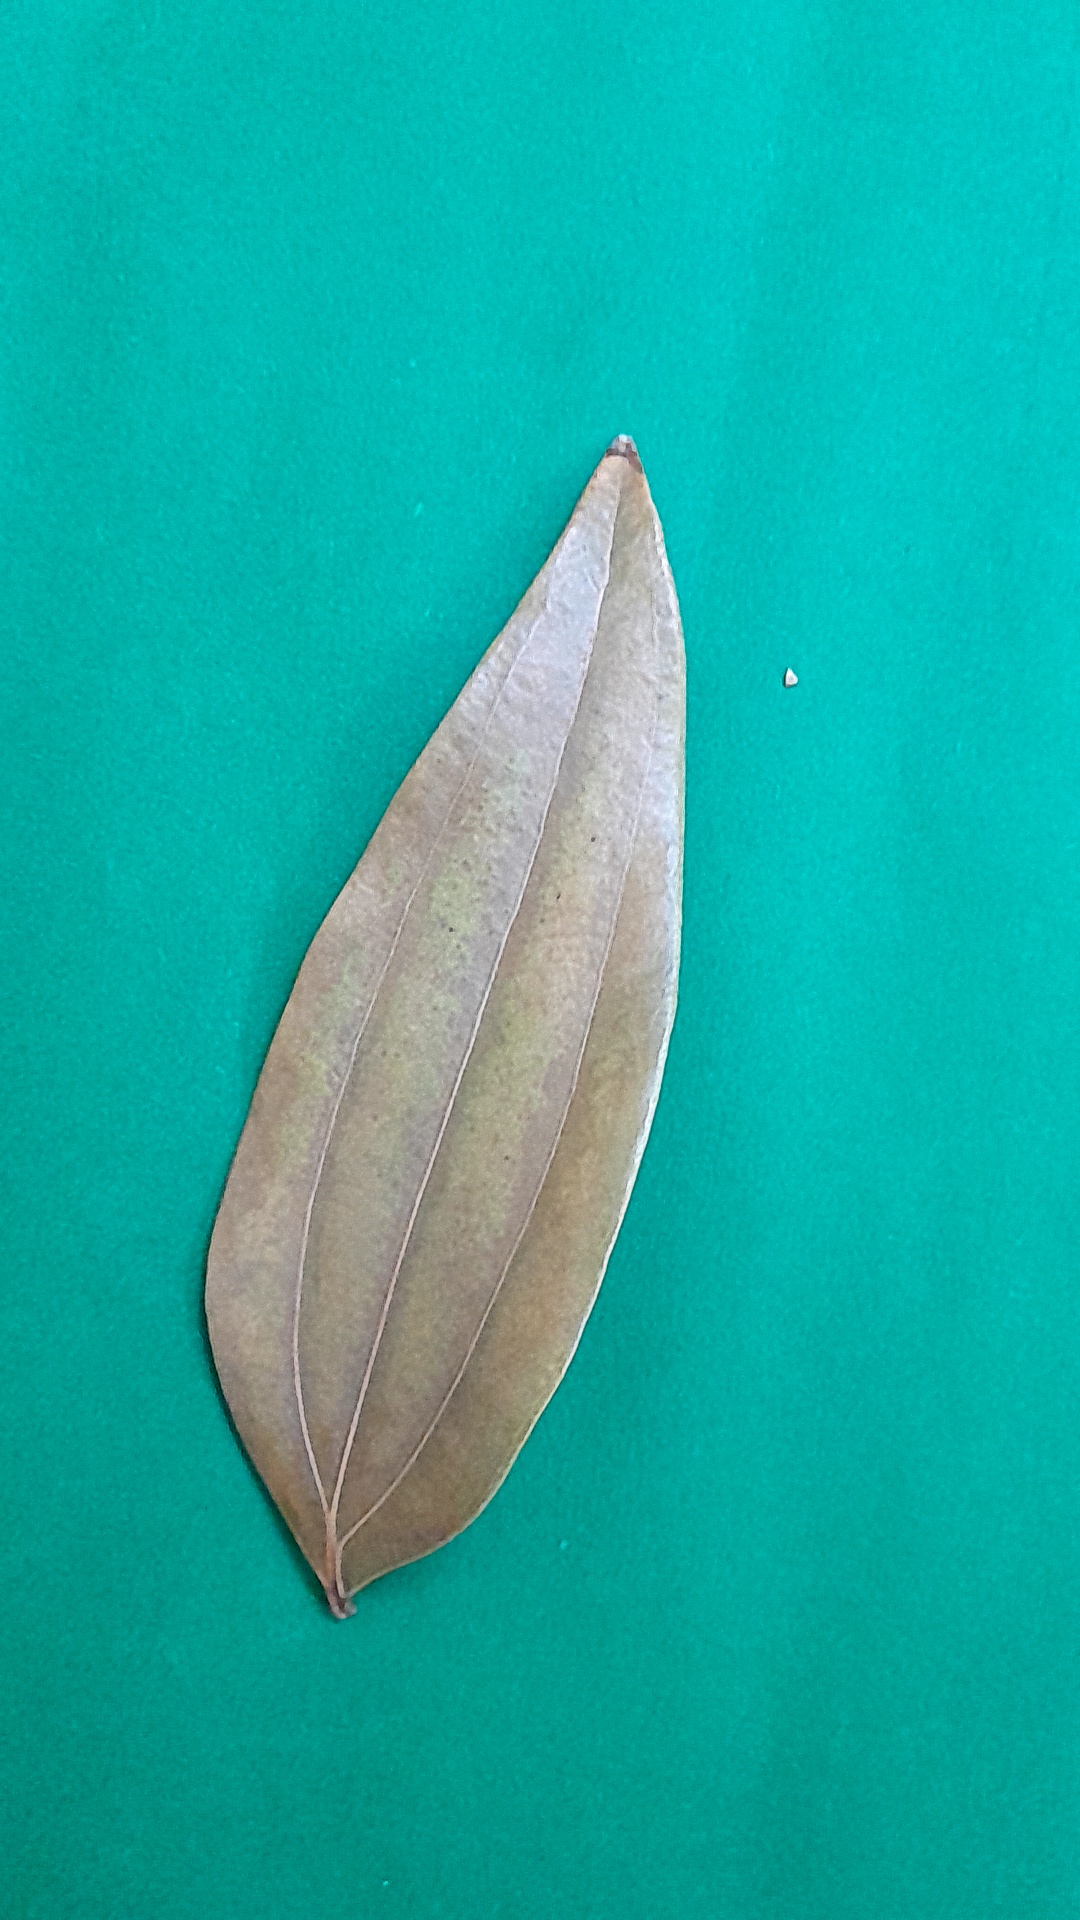
Label: Dry Leaf